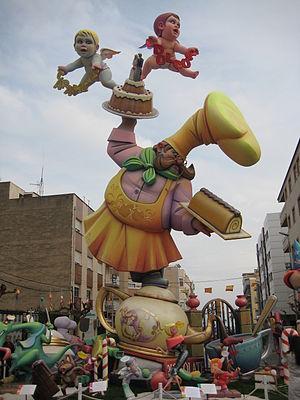
Dans une approche empirique, le poids rend compte de la qualité de ce qui est lourd ou léger, le poids d'un fardeau. La notion de poids s'étend aussi à toutes sortes de sensations et impressions. On parle de supporter, souffrir toutes les incommodités du travail, chaleur, pénibilité, en termes de poids.